Cipollone v. Liggett Group, Inc.

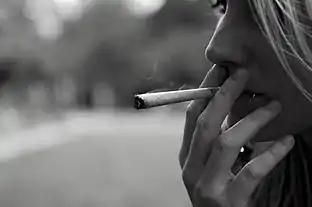

The U.S. Supreme Court remanded "Cipollone v. Liggett Group, Inc." for a new trial. The retrial never occurred; the $400,000 verdict for Cipollone from the original trial was far eclipsed by the exorbitant costs and length of the lawsuit. Since the case was filed, almost half the ten years was spent on post-trial matters. In 1988, Phillip Morris was quoted as saying: "Almost 200 lawsuits have been brought in the last five and a half years and the cigarette manufacturers have not ... paid a penny to settle one." As of 1992, the law firms handling "Cipollone" and seven other tobacco litigation cases had "incurred approximately $1.2 million in out-of-pocket expenses ... The firms have also spent well over $5 million in lawyer and paralegal time".